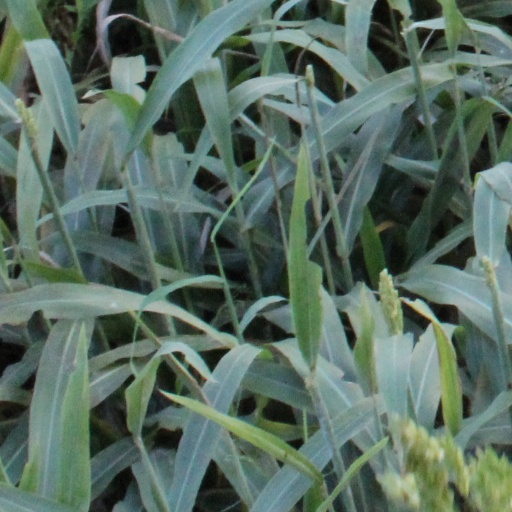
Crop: sorghum